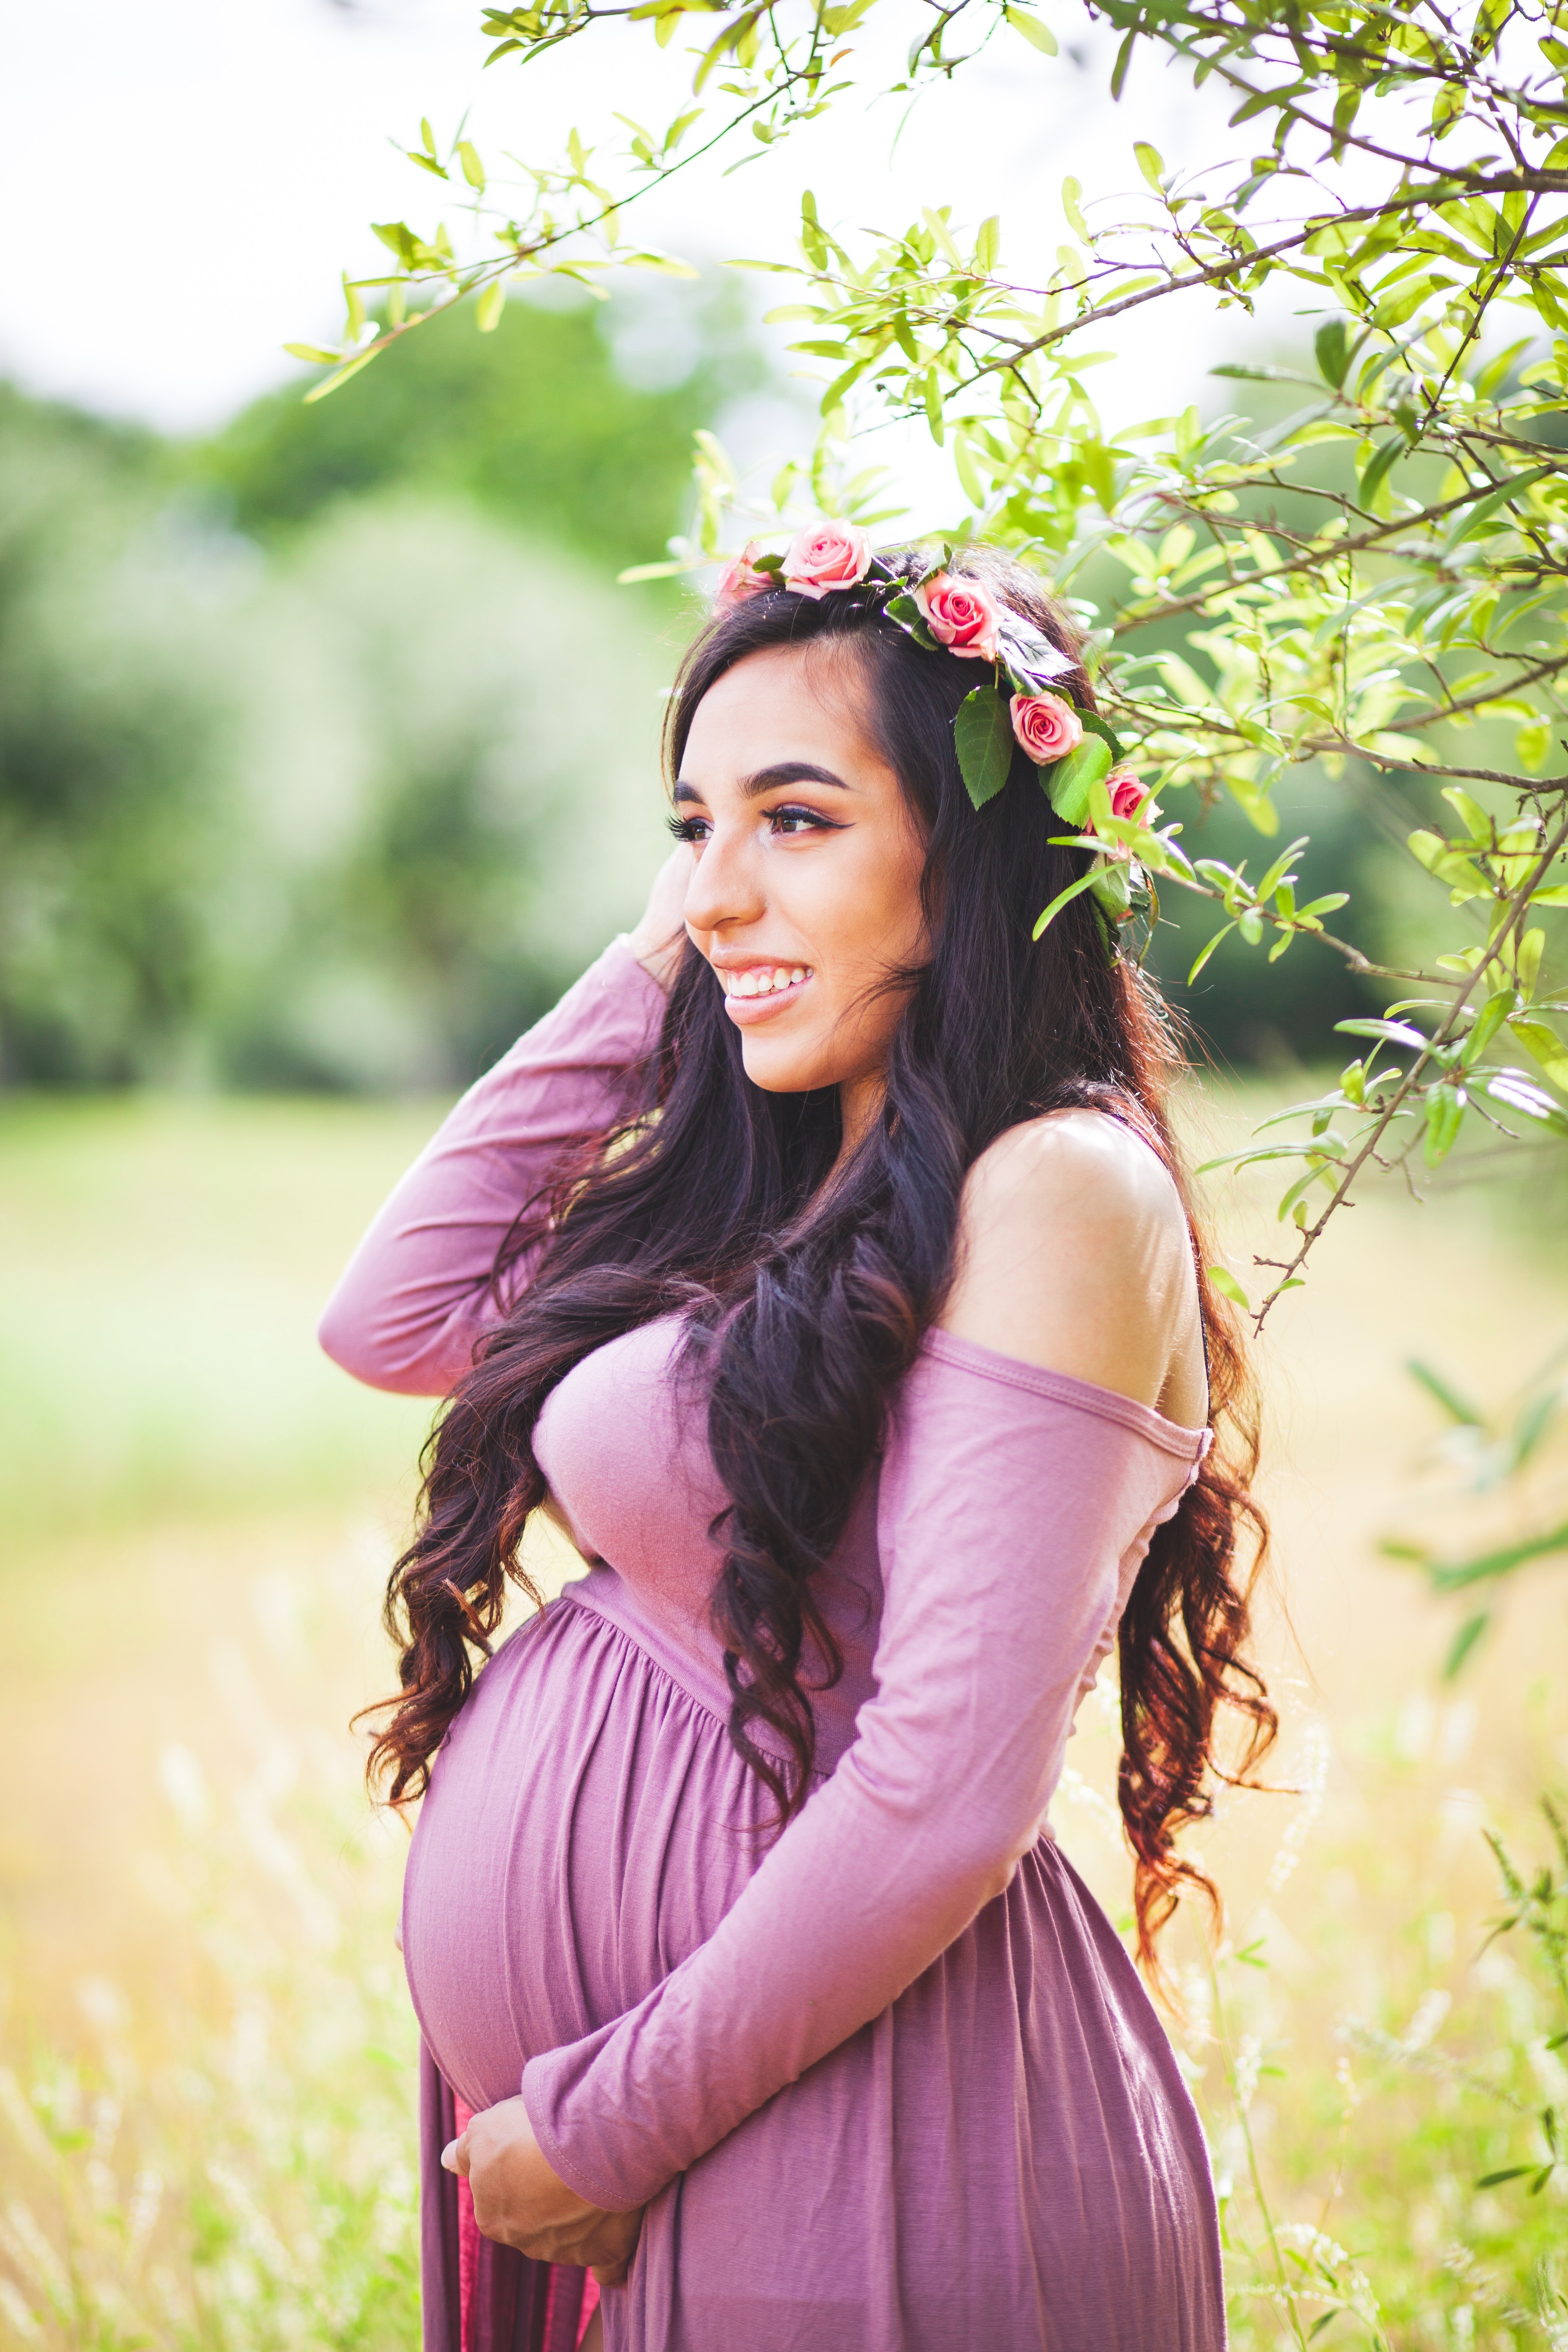
People in nature, hair, photograph, beauty, skin, green, pink, purple, hairstyle, photo shoot, long hair, photography, grass, smile, spring, sunlight, dress, summer, happy, model, plant, magenta, flower, portrait photography, grassland, formal wear, brown hair, wildflower, hair accessory, black hair